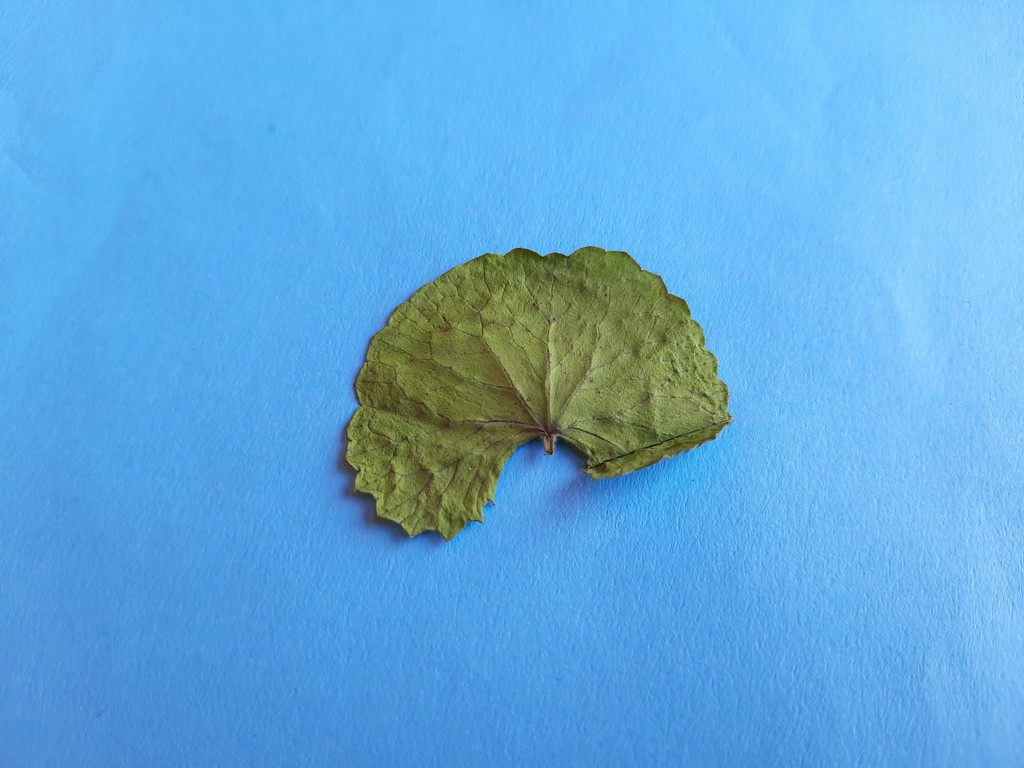
Label: Dried